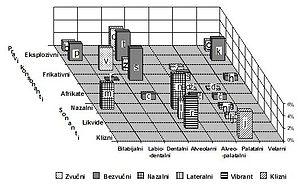
Le serbe est l’une des variétés standard, utilisée par les Serbes, de la langue appelée « serbo-croate » par certains linguistes, et par d’autres – « diasystème slave du centre-sud », štokavski jezik « langue chtokavienne », standardni novoštokavski « néochtokavien standard » ou BCMS.
Le croate est l’une des variétés standard, utilisée par les Croates, de la langue appelée « serbo-croate » par certains linguistes, et par d’autres – « diasystème slave du centre-sud », štokavski jezik « langue chtokavienne », standardni novoštokavski « néochtokavien standard » ou BCMS.